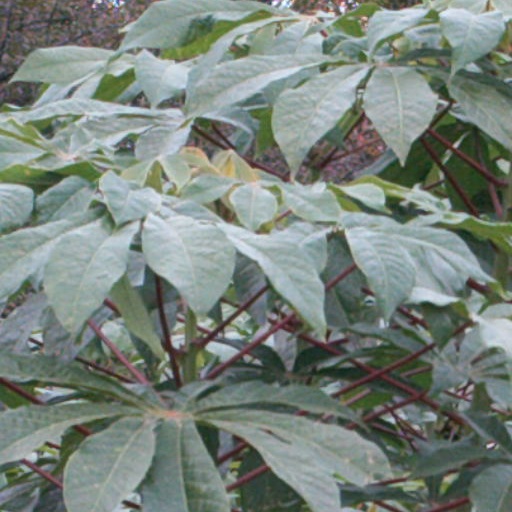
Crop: cassava